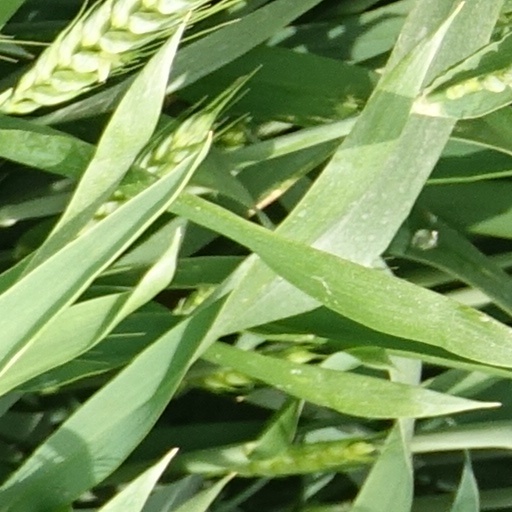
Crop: wheat